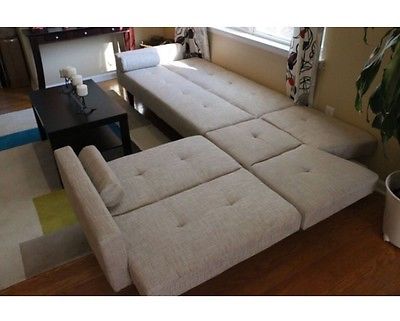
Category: sofa